Jean-Yves Le Drian

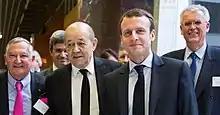
Jean-Yves Le Drian at the École Polytechnique in 2015, with Emmanuel Macron, then Minister of the Economy, Industry and Digital Affairs

Le Drian was nominated to serve as Minister of Defence under President François Hollande on 16 May 2012. He managed the withdrawal of French troops from Afghanistan and the deployment of French troops in the Northern Mali conflict and Operation Barkhane. He is also credited with leading a resurgence in French weapons' exports that have resulted in billions of euros in deals, including the first exports of the Dassault Rafale fighter jet.